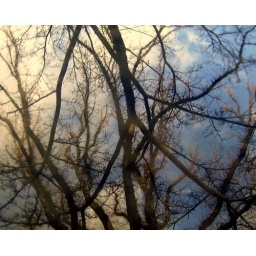
reflections in clear plastic possum barriers wrapped around tree trunks in rosalind park